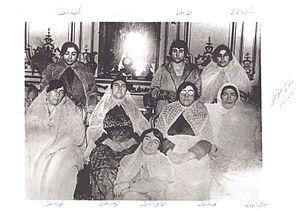
La condition des femmes dans la société iranienne a connu de nombreuses évolutions au cours de l'histoire, depuis l'égalité complète ou presque avec l'homme dans la mythologie ou aux temps préislamiques, la perte de leur indépendance durant la période islamique, le début de leur émancipation avec la révolution constitutionnelle, les grandes modernisations de l'ère Pahlavi, et enfin l'avènement d'une théocratie en Iran en 1979. Certaines de l'importance de leur place dans la société, des femmes s'impliquent dans le combat pour l'amélioration de la condition féminine et la reconnaissance de leurs droits par la république islamique. L'attribution du prix Nobel de la paix en 2003, à Shirin Ebadi, souligne l'importance d'un militantisme féminin qui inclut des femmes de toutes origines ethniques, et de tous points de vue religieux. Les femmes ont ainsi fait leur entrée dans les secteurs politiques, économiques, sociaux et culturels de la société.